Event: Nepal Earthquake
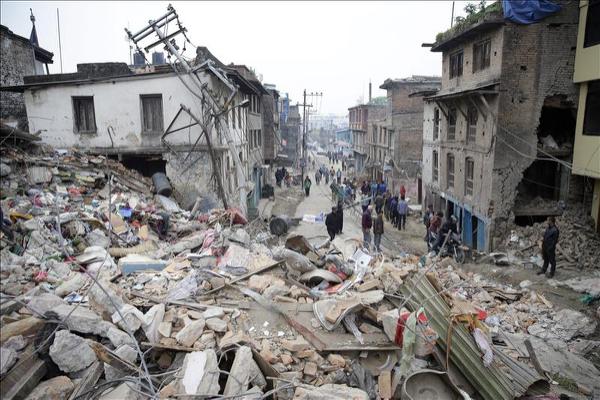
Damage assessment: damage